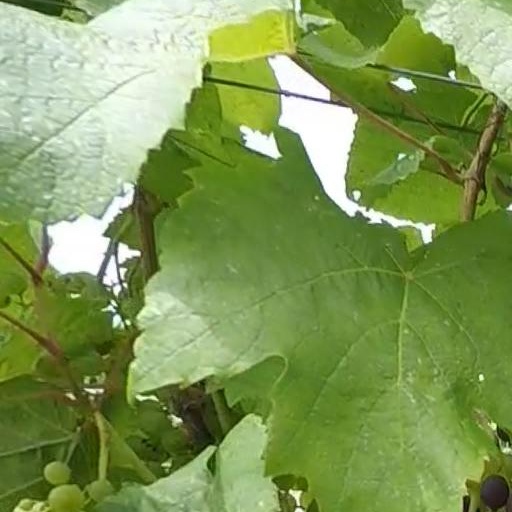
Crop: grape